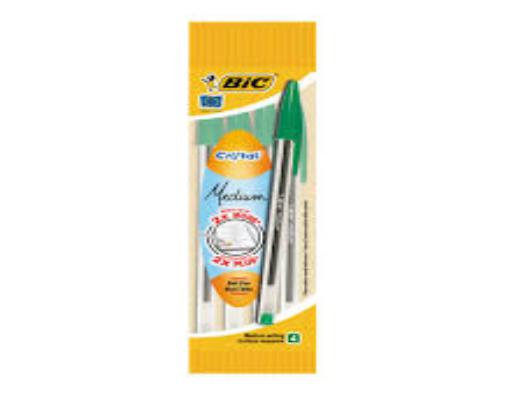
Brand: bic cristal
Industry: Necessities